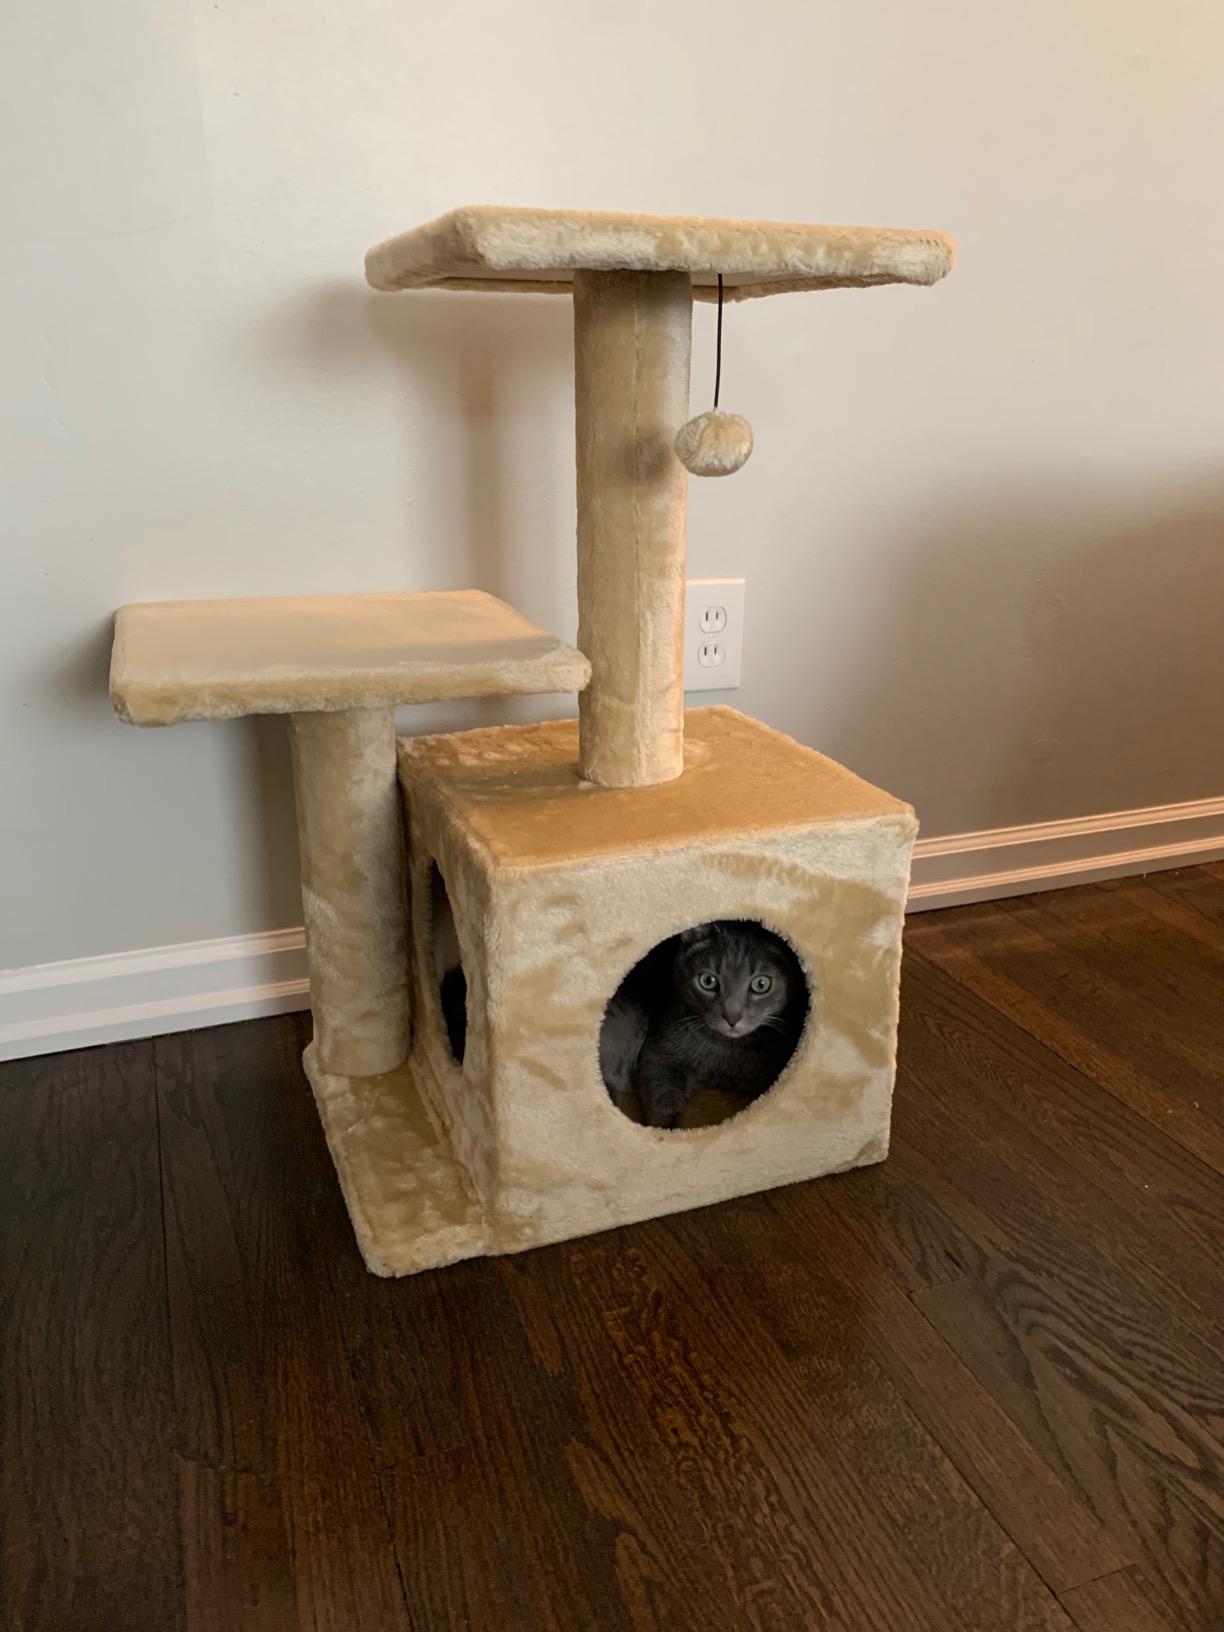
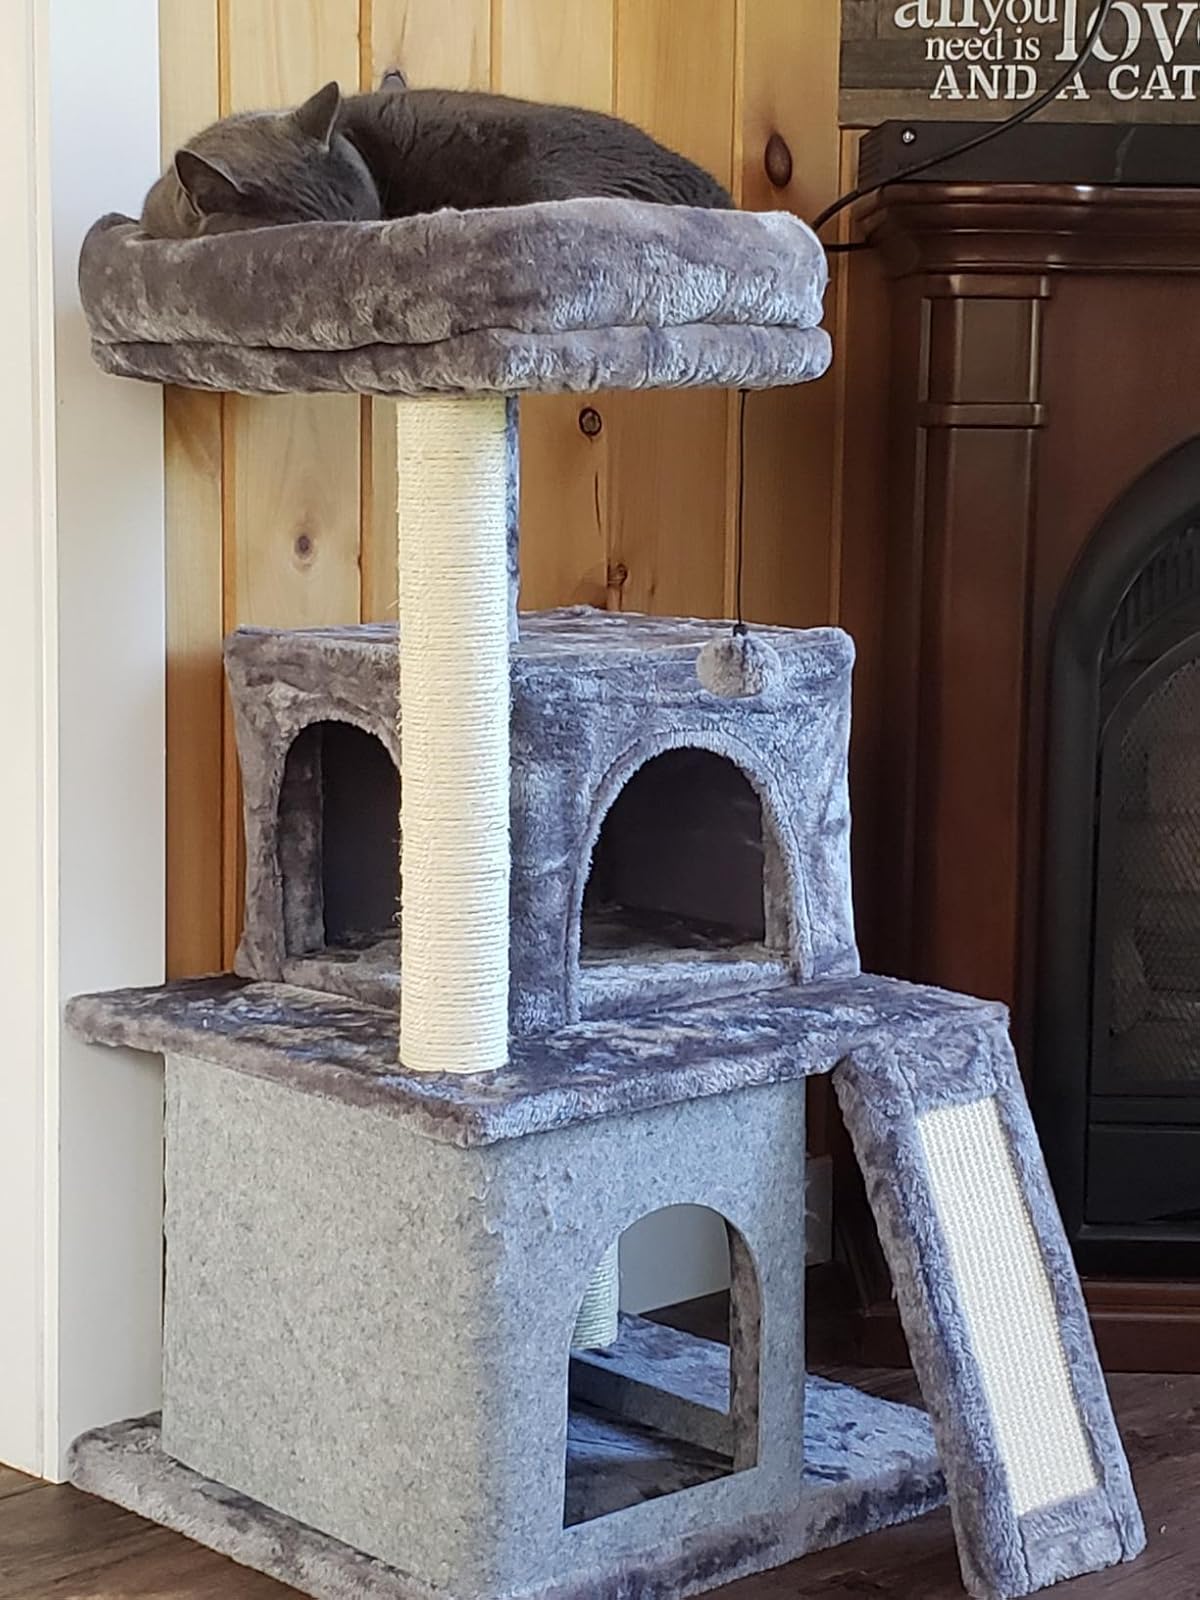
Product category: items_cat tree
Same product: no